Dragon Age II downloadable content

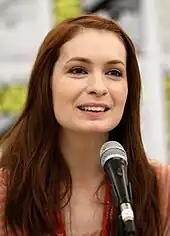
Felicia Day is the voice and likeness of Tallis.

"Mark of the Assassin" is the final DLC pack for "Dragon Age II", released on October 11, 2011, one day after the premiere episode of the tie-in webseries "" was released online. Like "Legacy", "Mark of the Assassin" is a standalone story played in an entirely new location, namely Chateau Haine and its neighboring landscape. It added additional quests and Tallis from "Redemption" as a guest companion. The DLC pack introduces several Orlesian characters and provides further insight into their culture and society; some of the Orlesian noble characters serve as comic relief in a style of humor akin to the film "Monty Python and the Holy Grail". "Mark of the Assassin" is slightly lengthier than "Legacy", with over 12 hours of additional dialogue.